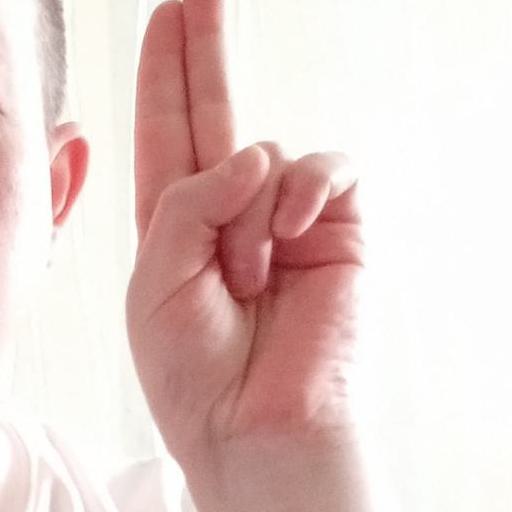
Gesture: two_up